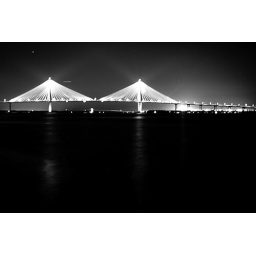
bridge over the river of darkness